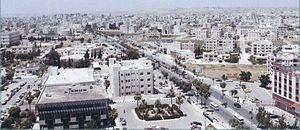
Cet article est partiellement ou en totalité issu de l’article de Wikipédia en allemand intitulé « Liste der Städte in Jordanien ».
Irbid, l'ancienne Arabella, est la 2ᵉ ville la plus peuplée de Jordanie, à 85 km au nord de la capitale Amman, non loin des sites historiques de Pella et Gadara.